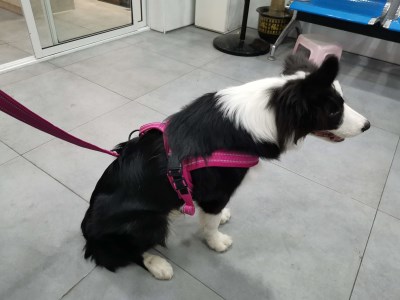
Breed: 2594-n000109-Border_collie